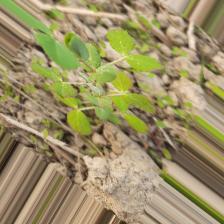
Label: Powdery Mildew